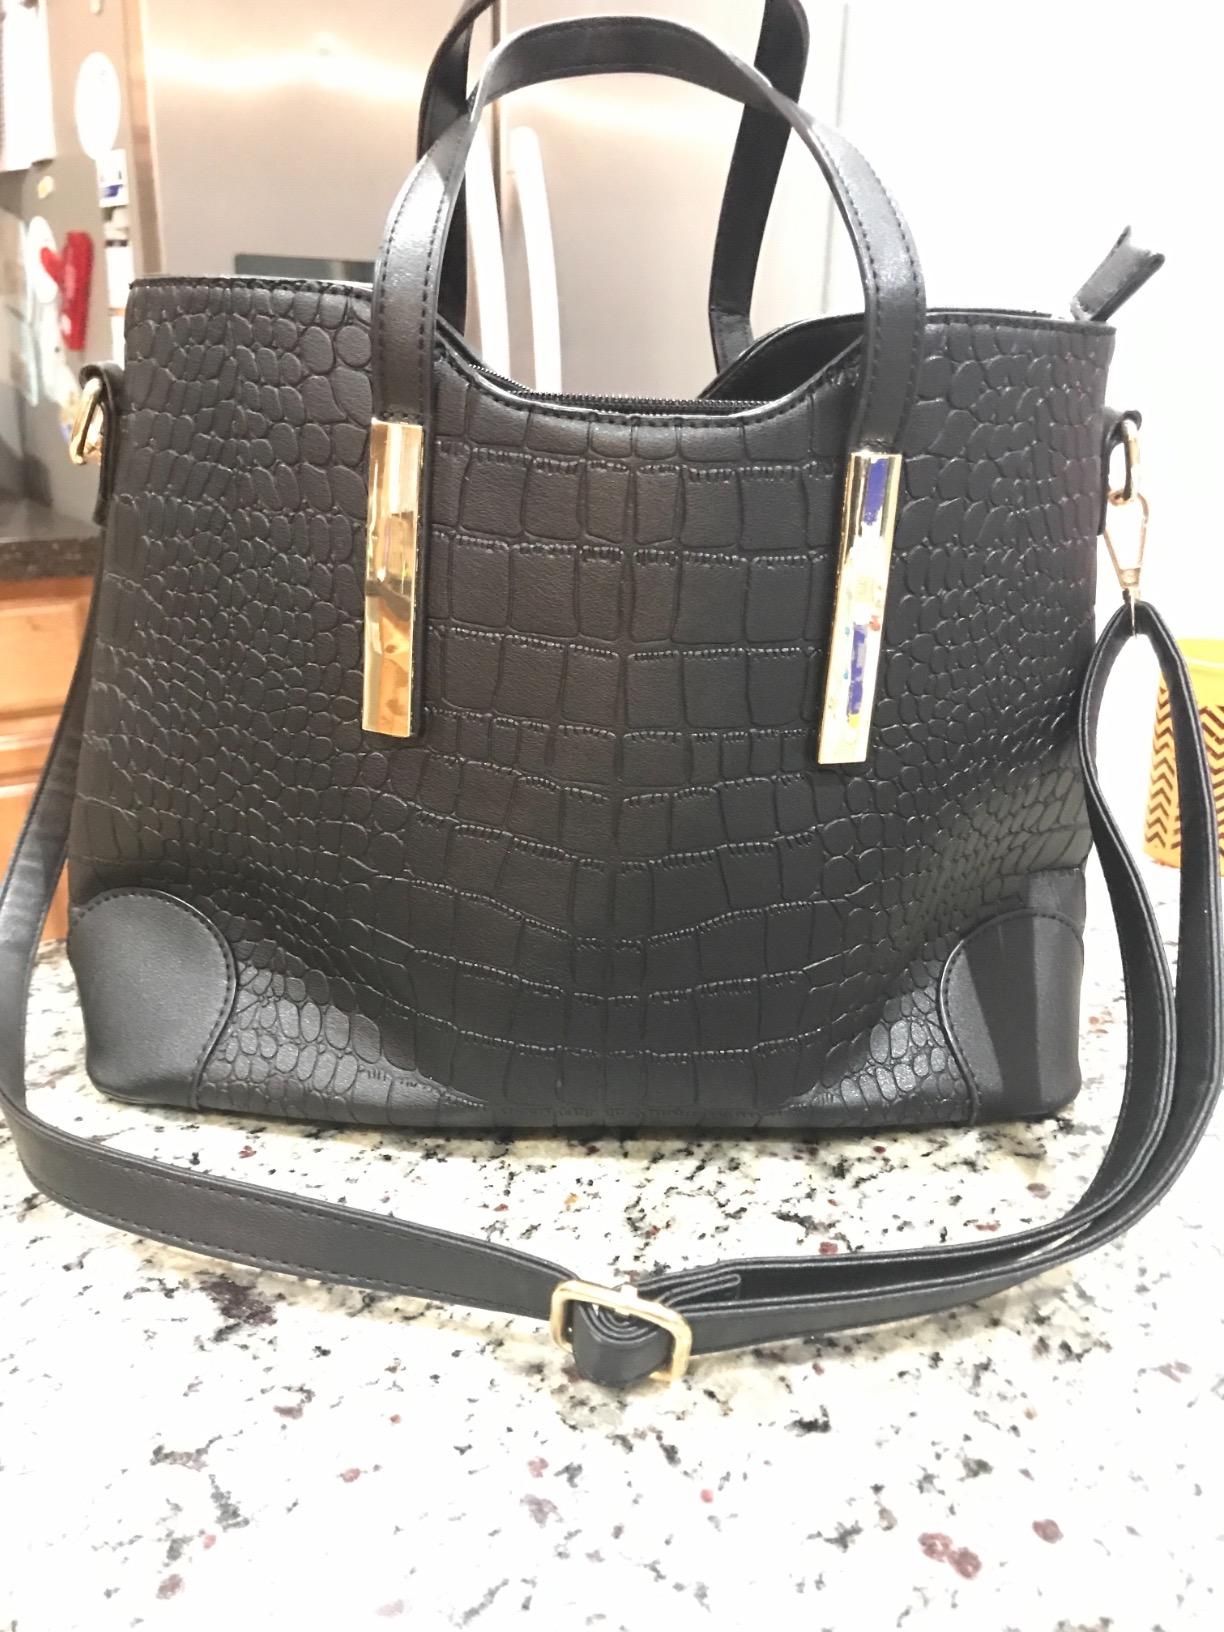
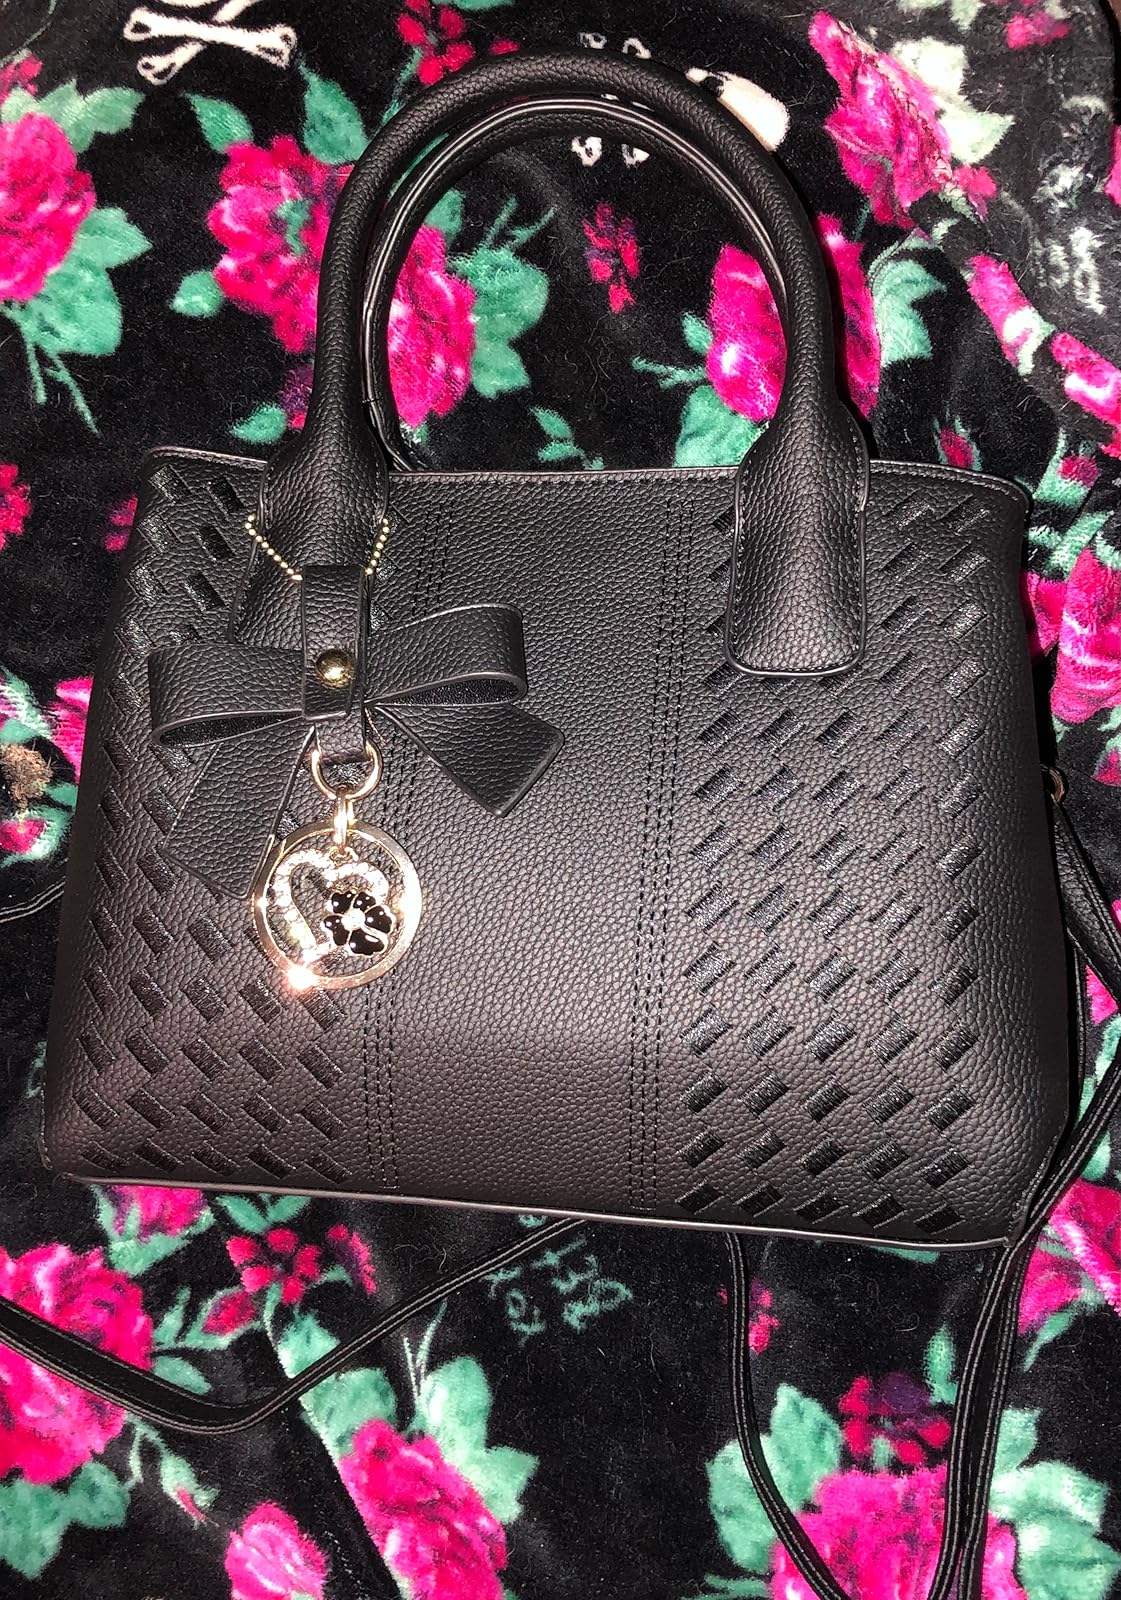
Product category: accessories_handbag
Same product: no